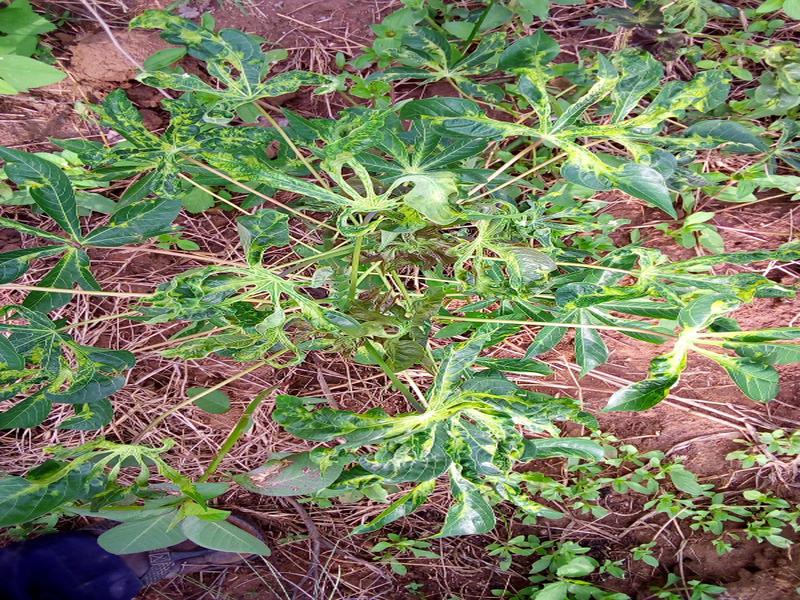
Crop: cassava
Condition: mosaic_disease